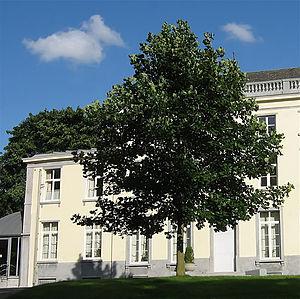
Château Paternoster à Soignies
Soignies est une ville francophone de Belgique, située en Région wallonne, chef-lieu d'arrondissement en province de Hainaut. La ville de Soignies est une cité millénaire fondée au VIIᵉ siècle par Vincent Madelgaire. L'entité de Soignies est composée depuis la fusion des communes en 1977 des villages d'Horrues, de Naast, de Thieusies, de Casteau, de Neufvilles et de Chaussée-Notre-Dame-Louvignies. Soignies est considérée comme le centre européen de la pierre de taille.
La famille Wincqz est une ancienne famille de maîtres de carrières originaire de Feluy-Arquennes et établie à Soignies vers 1720.